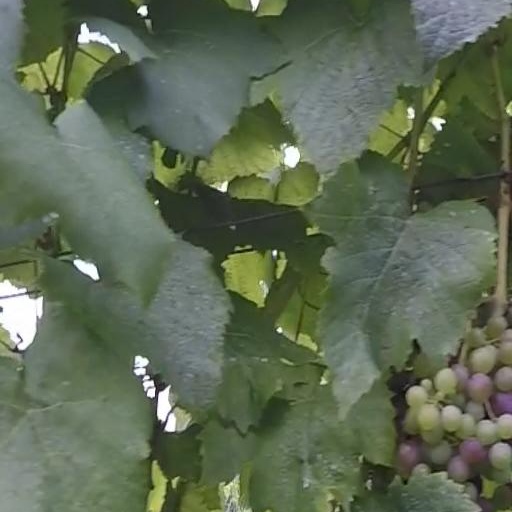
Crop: grape